Johann Heinrich Schilbach

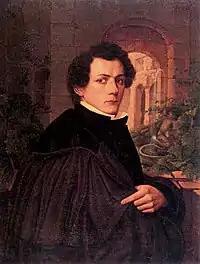
Self-portrait (date unknown)

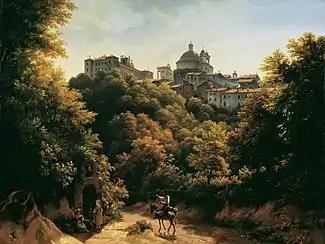
View of Ariccia

Johann Heinrich Schilbach (28 September 1798, Barchfeld - 9 May 1851, Darmstadt) was a German landscape painter.